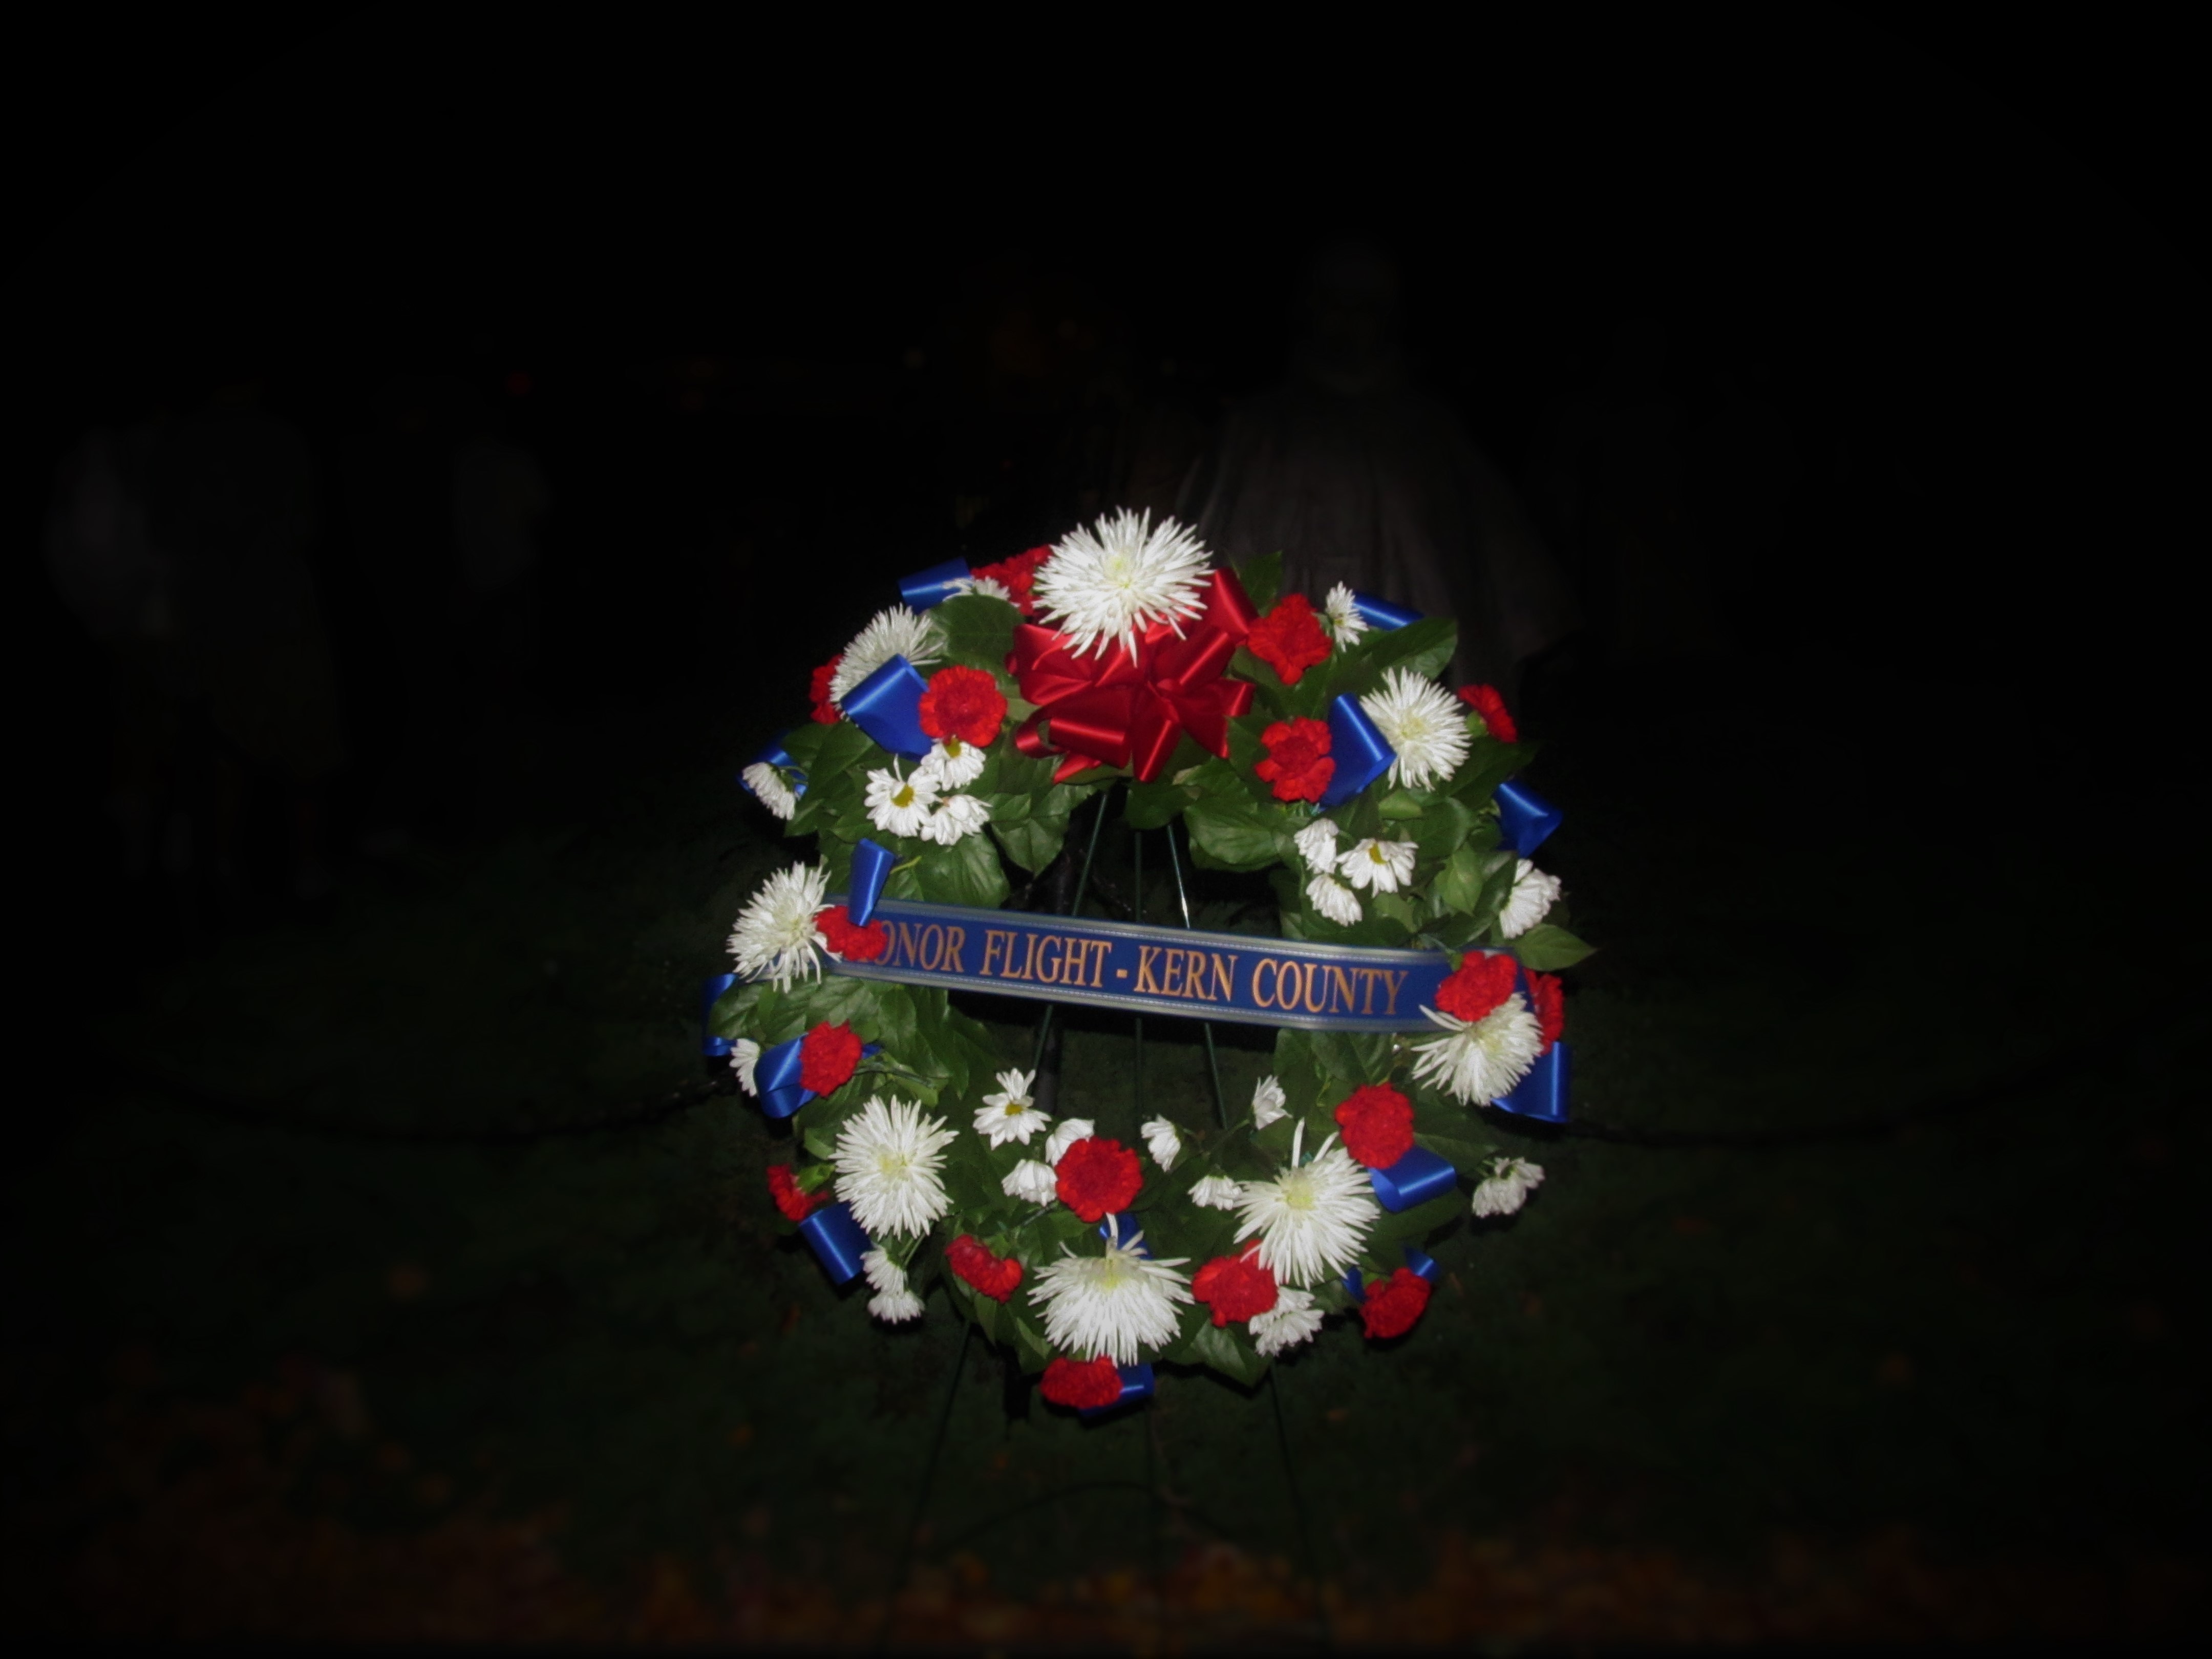
flower, petal, christmas decoration, jewellery, fashion accessory